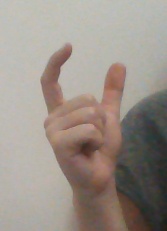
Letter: nun